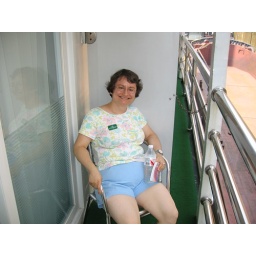
L. lounging on our cabin's balcony while the ship is in the Three Gorges locks